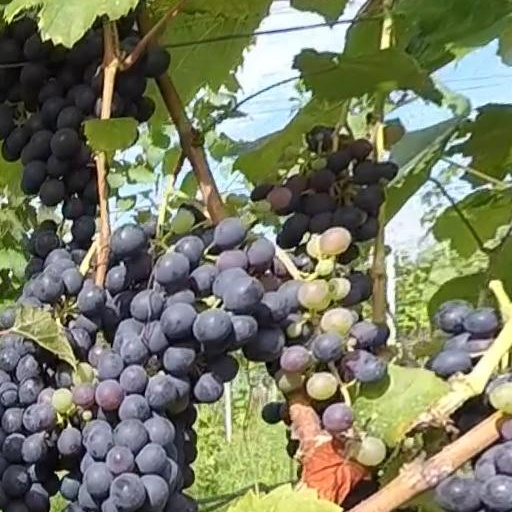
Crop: grape